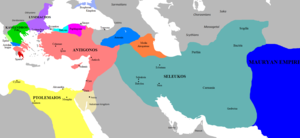
Cette page concerne l'année 303 av. J.-C. du calendrier julien proleptique.
La bataille d'Ipsos se déroule en Phrygie en 301 av. J.-C. et s'inscrit dans la troisième guerre des Diadoques. Elle est remportée par les forces coalisées de Séleucos, roi de Babylonie et des satrapies orientales, et de Lysimaque, roi de Thrace, face à Antigone le Borgne et à son fils Démétrios Poliorcète qui regroupent l'Anatolie, la Syrie, le Levant et les alliés grecs de la ligue de Corinthe reconstituée en 302.
Antigone le Borgne, né en 382 av. J.-C., mort en 301, est un général macédonien de Philippe II et d'Alexandre le Grand, proclamé basileus en 306 et fondateur de la dynastie des Antigonides qui règne après sa mort en Macédoine.
La satrapie de Parthie était une province perse située dans la région de Parthie, en Asie Mineure, qui se trouve actuellement en Iran. Une satrapie est une division administrative de l'empire achéménide reprise ensuite sous le règne d'Alexandre. La Parthie est nommée selon les auteurs et les langues Parthienne, Parthydée, Parthyaea ou Parthyene en Grec, Parthyene ou Parthia en Latin, les mentions de cette satrapie sont cependant assez rares dans les sources.